Athens

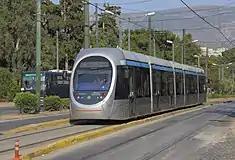
Vehicle of the Athens Tram

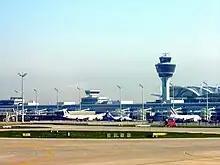
Athens International Airport

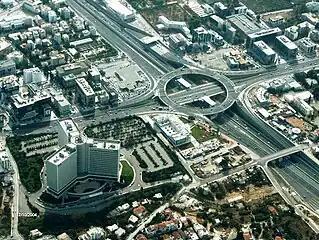
Aerial view of an A6 interchange north of Athens

Athens is the financial capital of Greece. According to data from 2014, Athens as a metropolitan economic area produced US$130 billion as GDP in PPP, which consists of nearly half of the production for the whole country. Athens was ranked 102nd in that year's list of global economic metropolises, while GDP per capita for the same year was 32,000 US dollars.